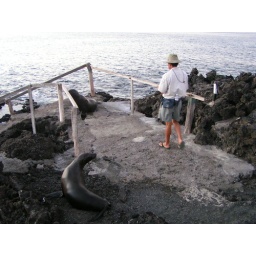
Those sea lions keep taking over the boat ramp!!